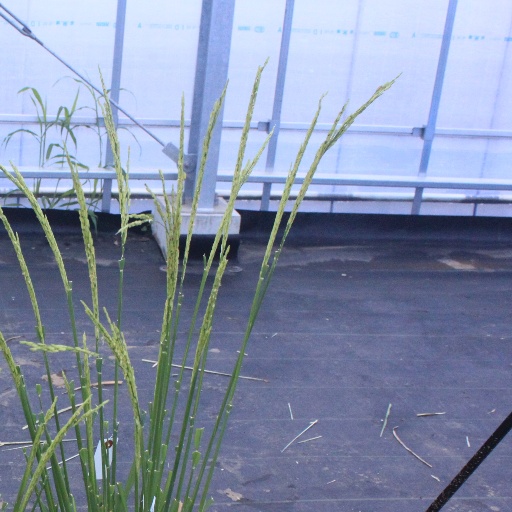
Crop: rice